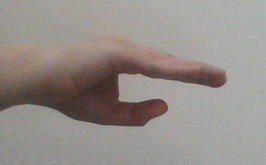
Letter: jeem